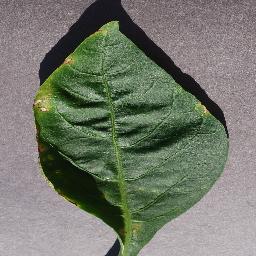
Label: Pepper,_bell___Bacterial_spot